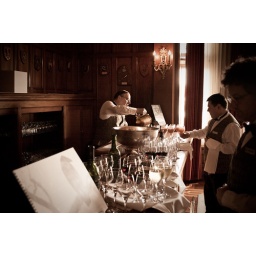
Hatley Castle staff in the castle lounge